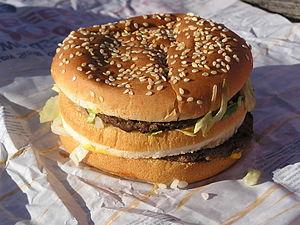
L’indice Big Mac est une mesure fruste de parité de pouvoir d'achat, inventée par le magazine The Economist en 1986.